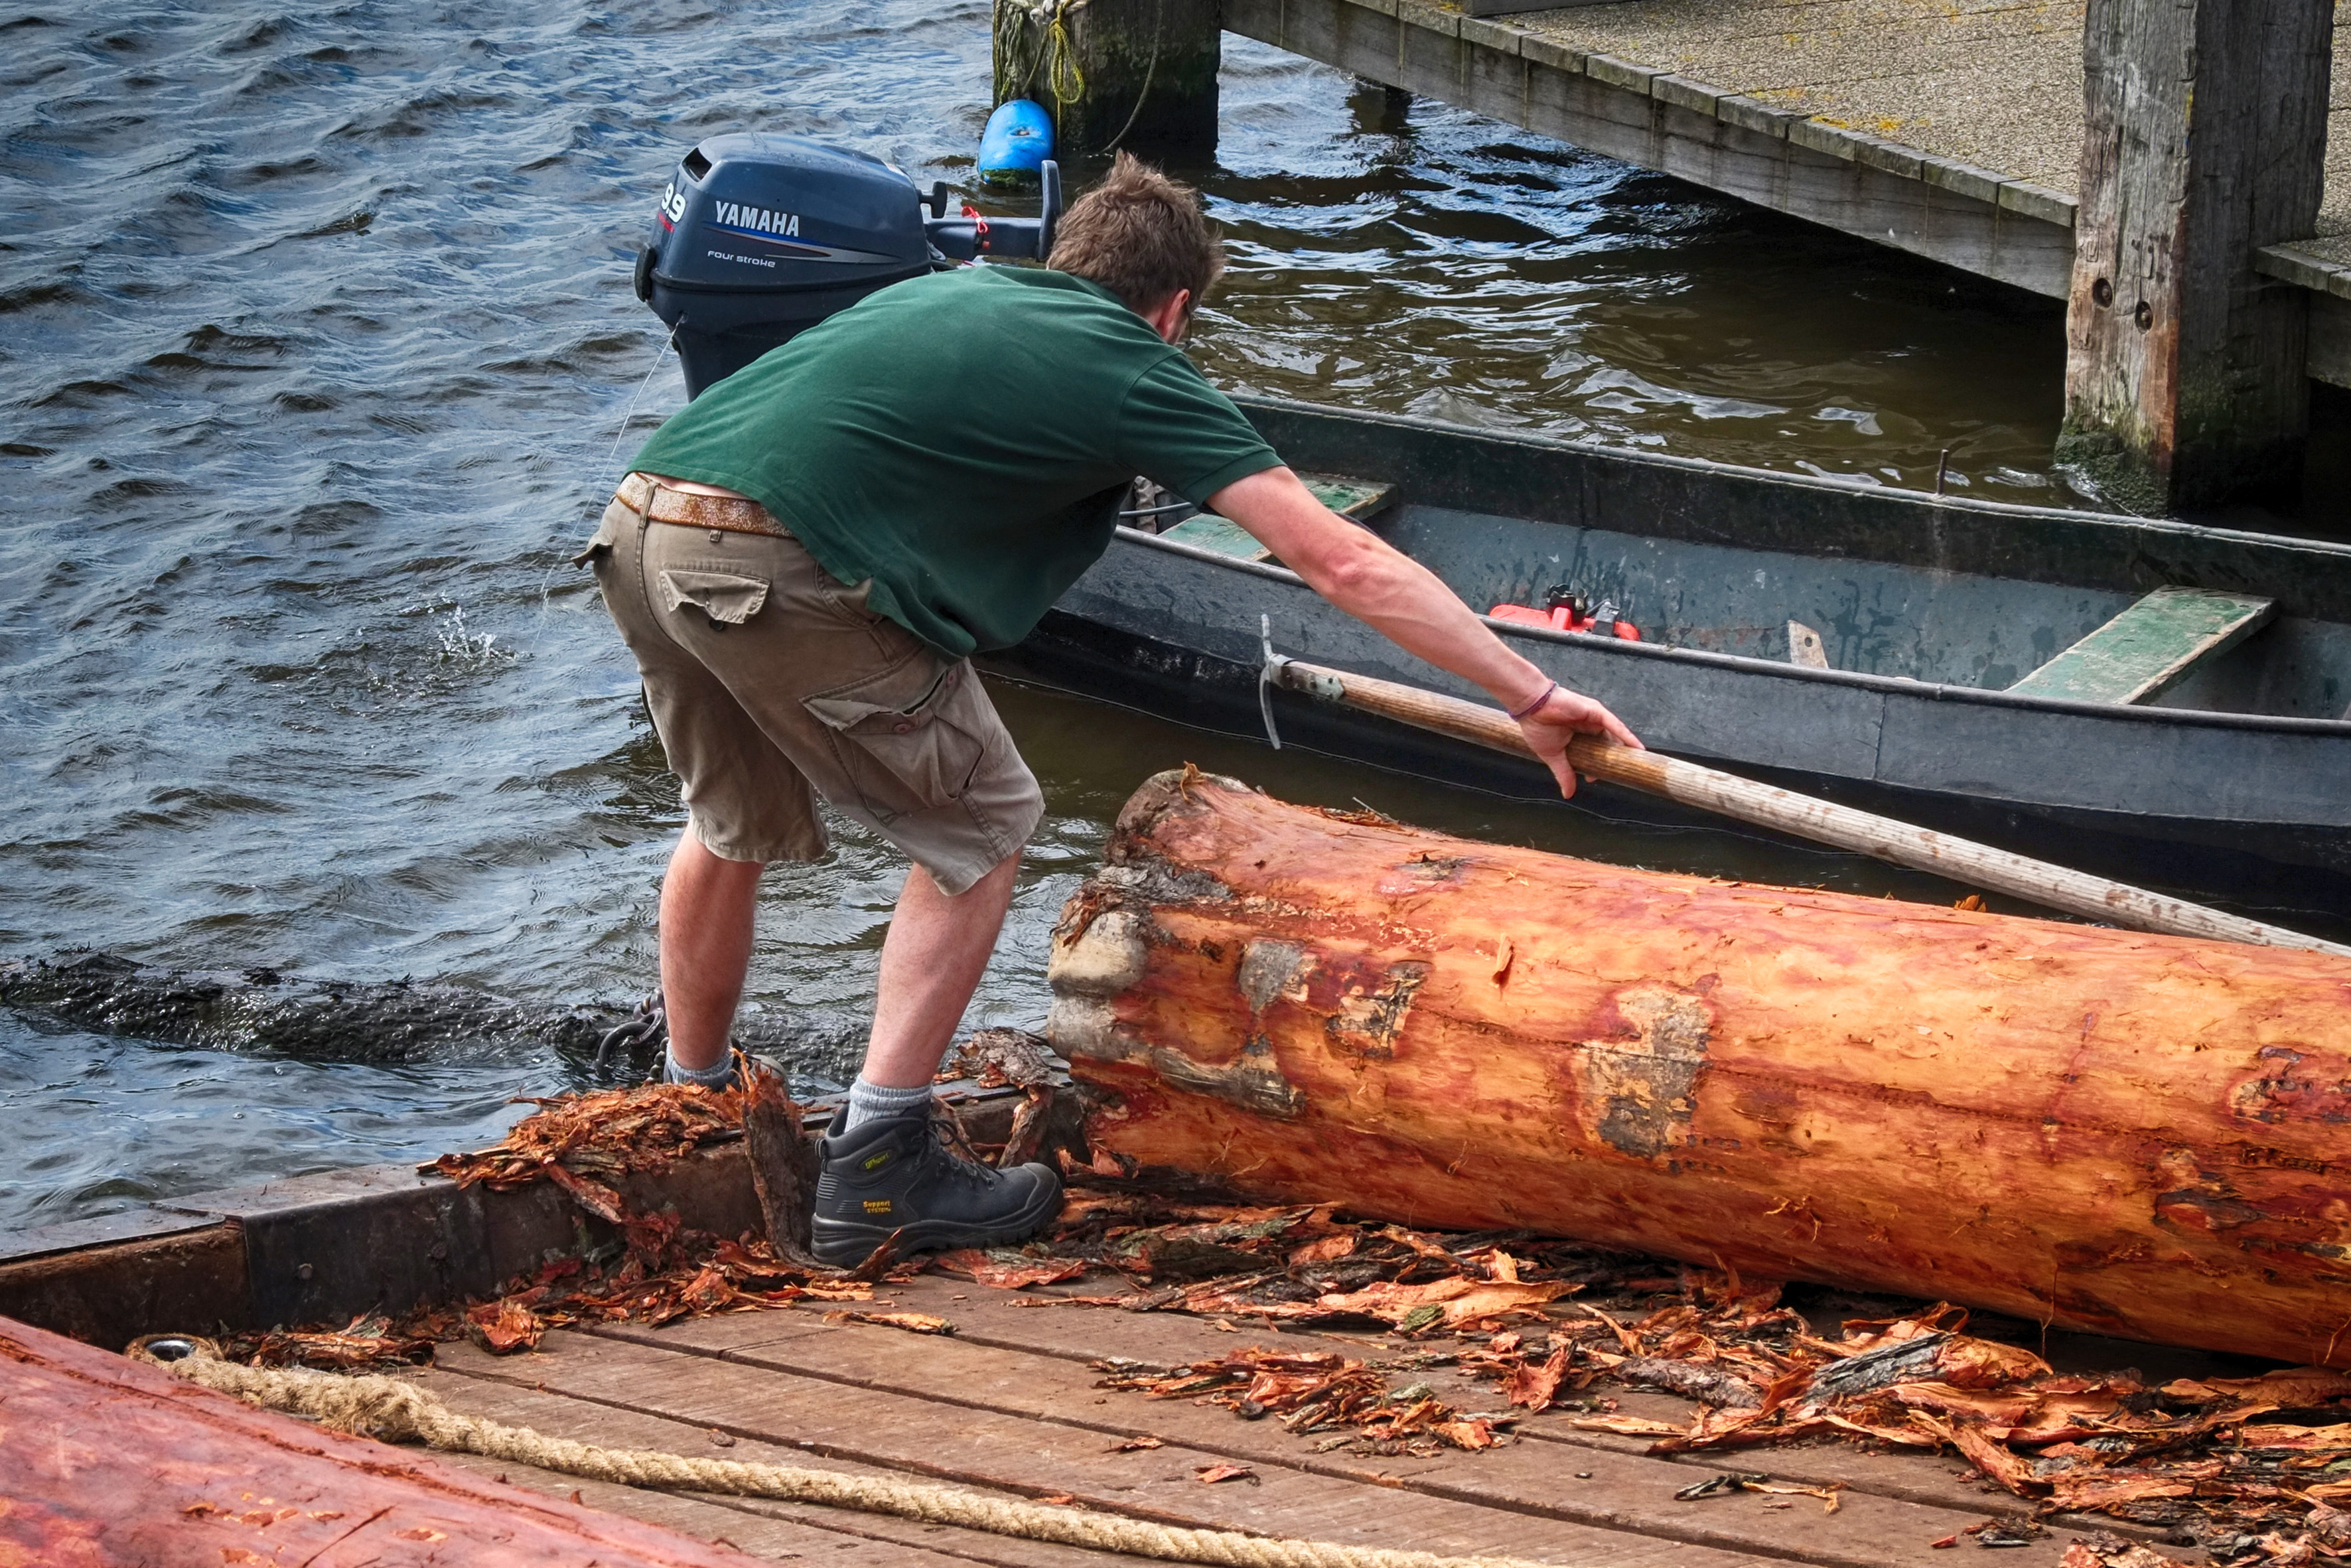
boat, travel, canoe, fujifilm, paddle, vehicle, fisherman, netherlands, boating, x, fuji, watercraft, raft, fujix, fujixe1, xfuji, e1fujifilmzaanse, schanstravels, watercraft rowing